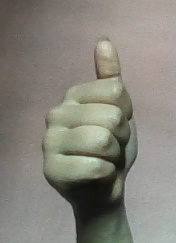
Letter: aleff